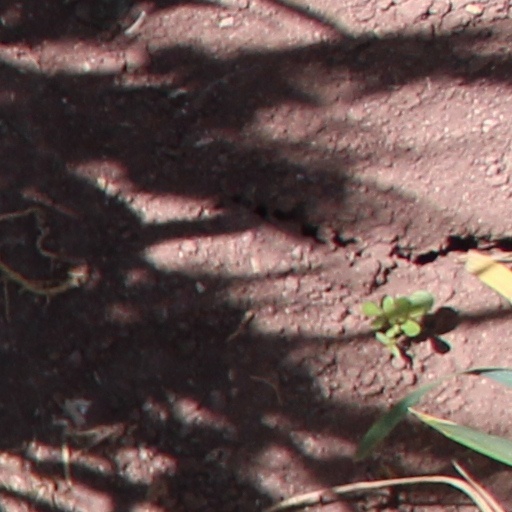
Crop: wheat